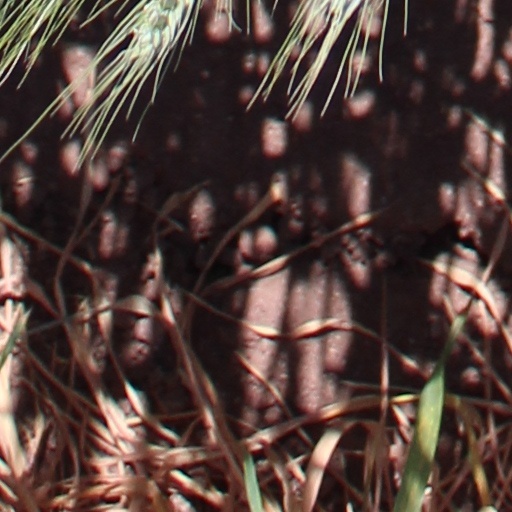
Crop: wheat